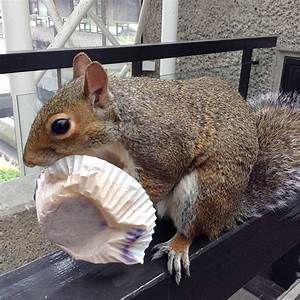
Label: squirrel